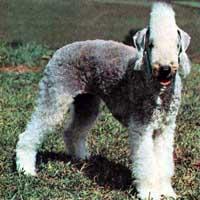
Bedlington_terrier